Anna Seebacher

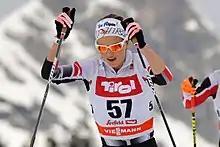
Seebacher in 2018

Anna Roswitha Seebacher (born 9 March 1994) is an Austrian cross-country skier. She competed in the women's 10 kilometre freestyle at the 2018 Winter Olympics.